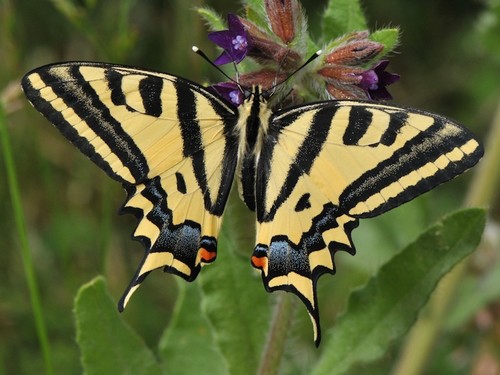
Scientific name: Anartia fatima
Common name: Banded peacock
Family: Nymphalidae
Order: Lepidoptera
Pollinator type: Primary pollinator
Habitat: Open areas and gardens
Geographic range: South America
Conservation status: Least Concern